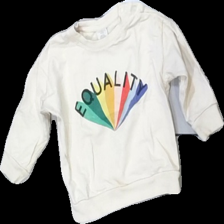
View: front
Type: Sweater
Category: Children
Brand: Lindex
Colors: Blue, Beige, Black, Multicolor
Material: 100% cotton
Pattern: Other
Cut: Regular
Size: 86
Season: All
Damage location: top center
Price range: <50
Recommended usage: Reuse
Description: beige tjocktröja med text och regnbåge på, trycket lite skadat